Texas Christian University

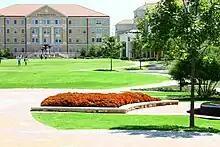
TCU Commons

At the beginning of each fall semester, TCU's student government holds a large concert on the Campus Commons. In 2008, TCU celebrated completion of the Brown-Lupton Union by hosting popular country artist Pat Green. In Fall of 2009, it held a concert by OneRepublic following a football victory over Texas State. Lady Antebellum performed in 2010, and The Fray in 2011. Blake Shelton performed in 2012, Little Big Town in 2013 and Jason Derulo performed in the campus commons in 2014. These fall concerts are free to all students.